Aatmiyulu

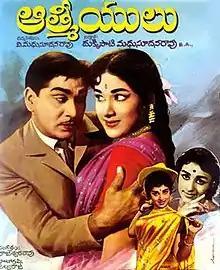
Movie Poster

Aatmiyulu is a 1969 Indian Telugu-language drama film, produced by D. Madhusudhana Rao under the Saradhi Studios banner and directed by V. Madhusudhana Rao. It stars Akkineni Nageswara Rao and Vanisree, with music composed by S. Rajeswara Rao. The film was remade in Tamil as "Pennin Vaazhkai" (1981).